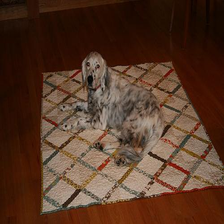
Species: dog
Breed: english setter